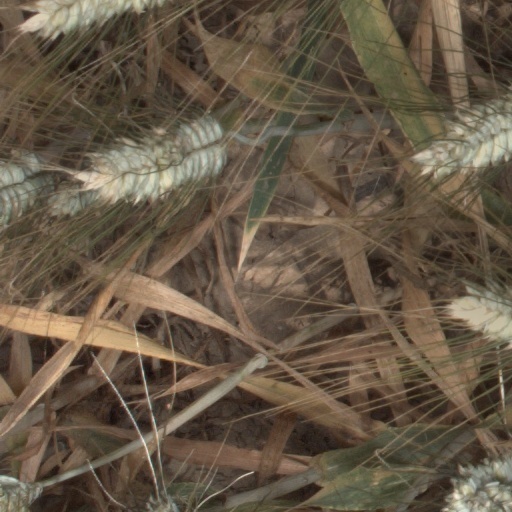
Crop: wheat